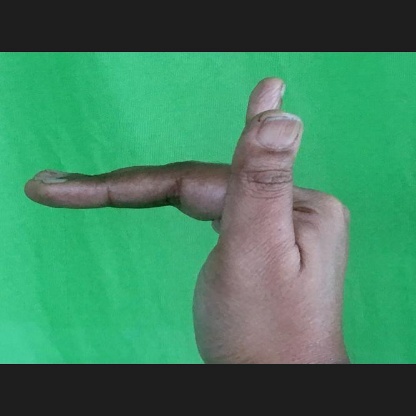
Mudra: Mrigasirsha